Ishioka Station

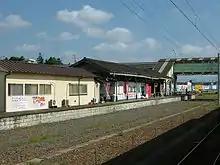
The former Kashima Railway platform in September 2006

There was also a platform and depot for the Kashima Railway Line, from 1922 until it closed on 31 March 2007.